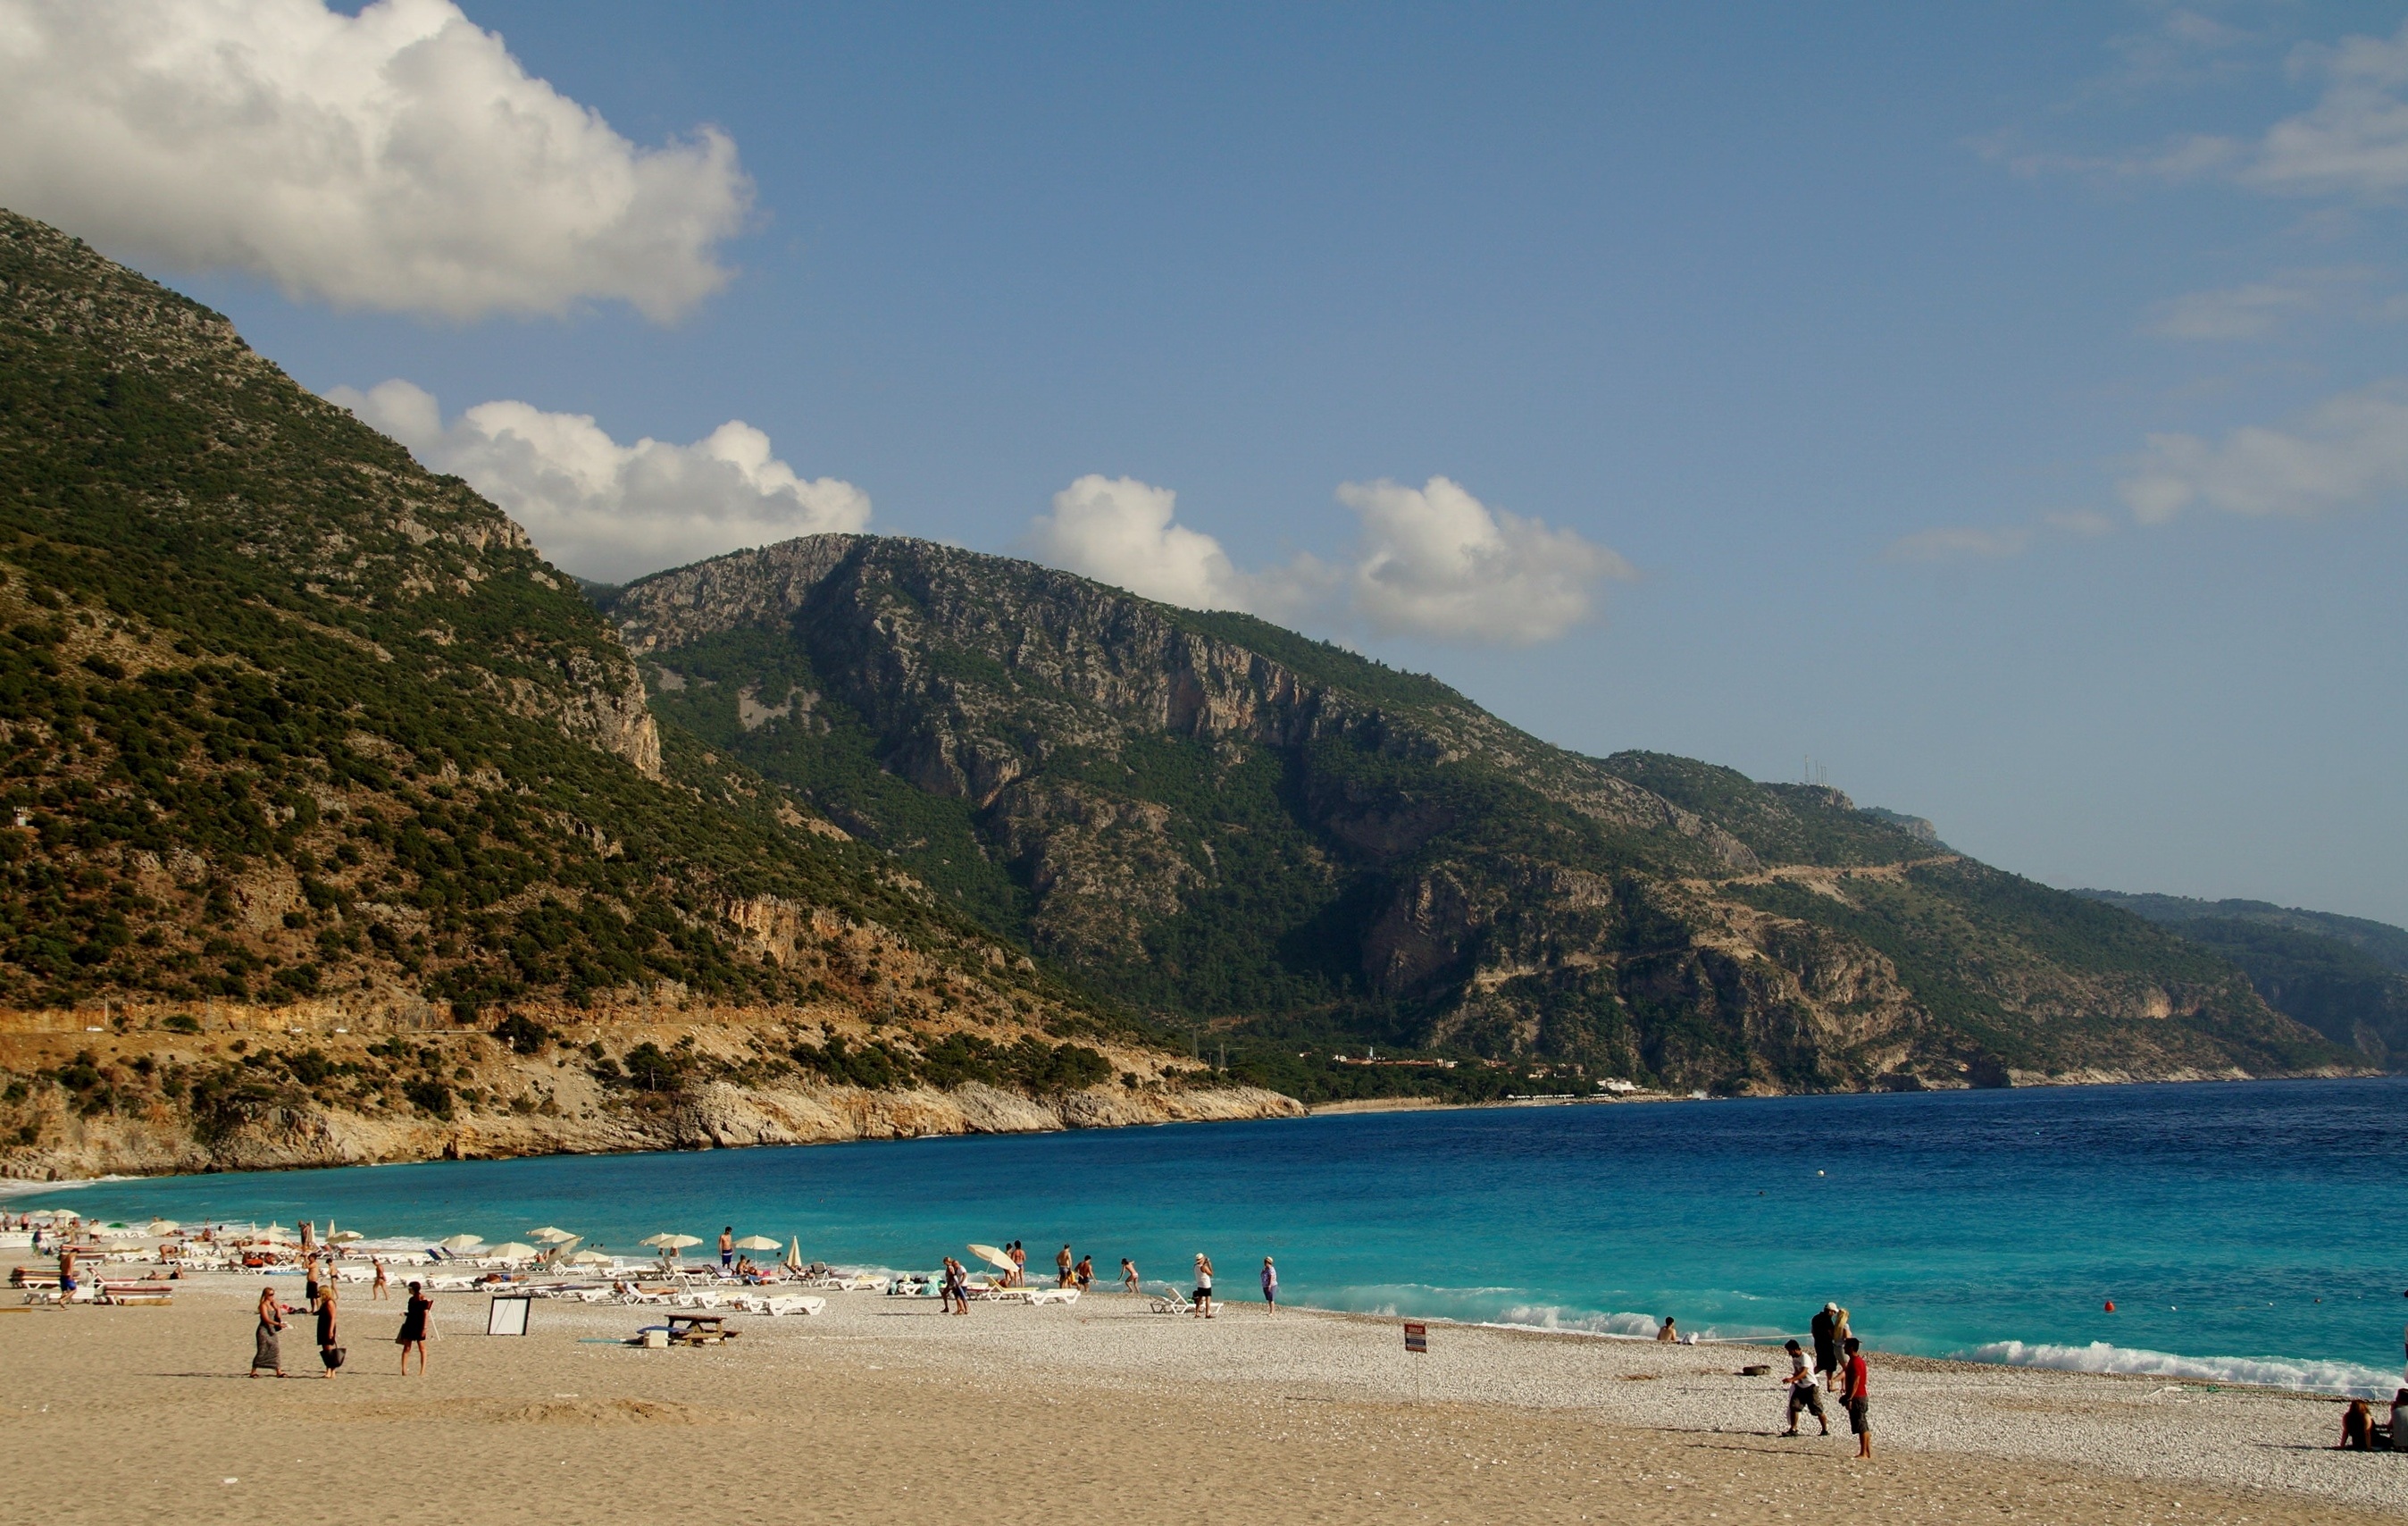
beach, sea, coast, ocean, shore, vacation, bay, body of water, sun lounger, holidays, turkey, parasol, sandy beach, cape, marmaris